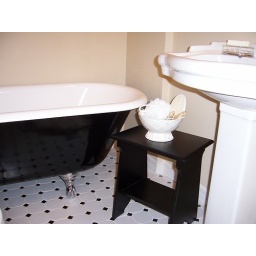
I had the old ball and claw tub reglazed and painted. The claws are dipped in chrome.